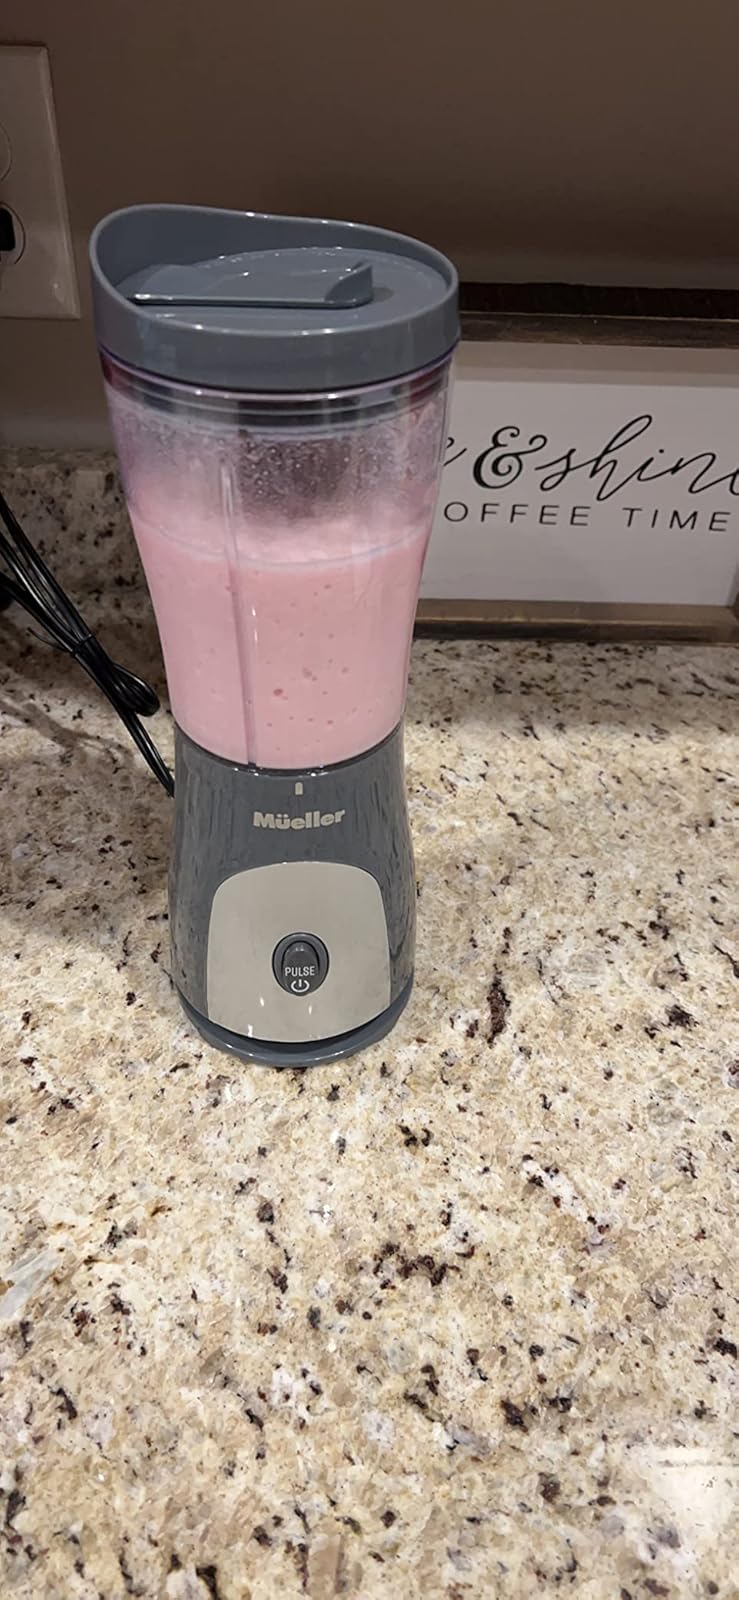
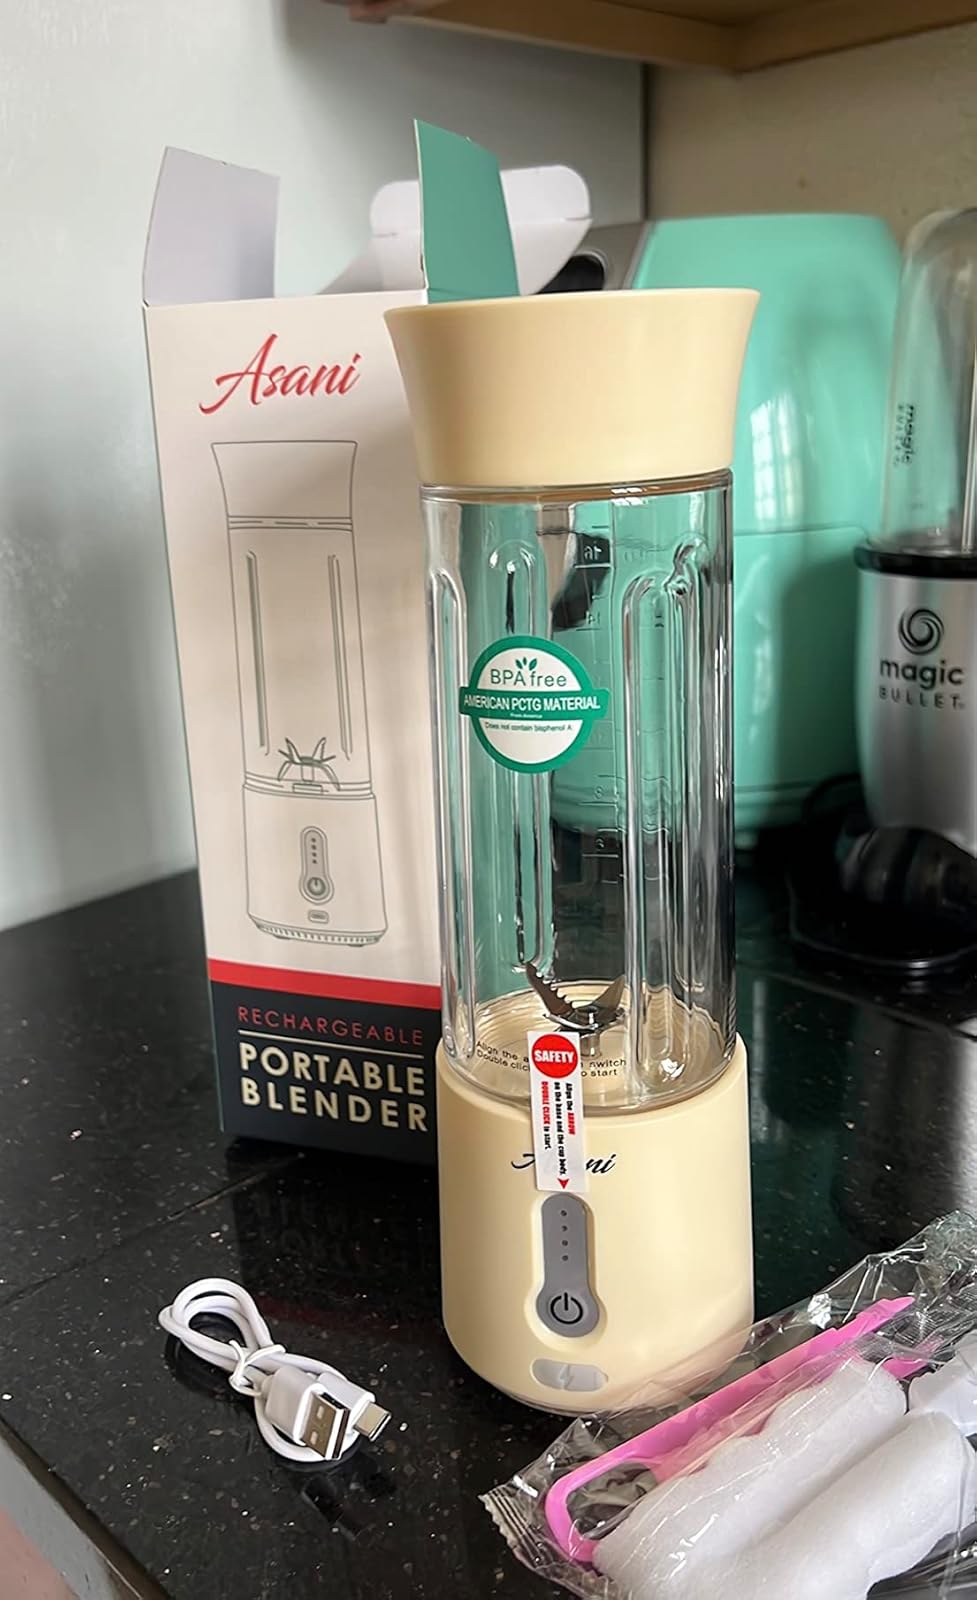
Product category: items_blender
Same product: no